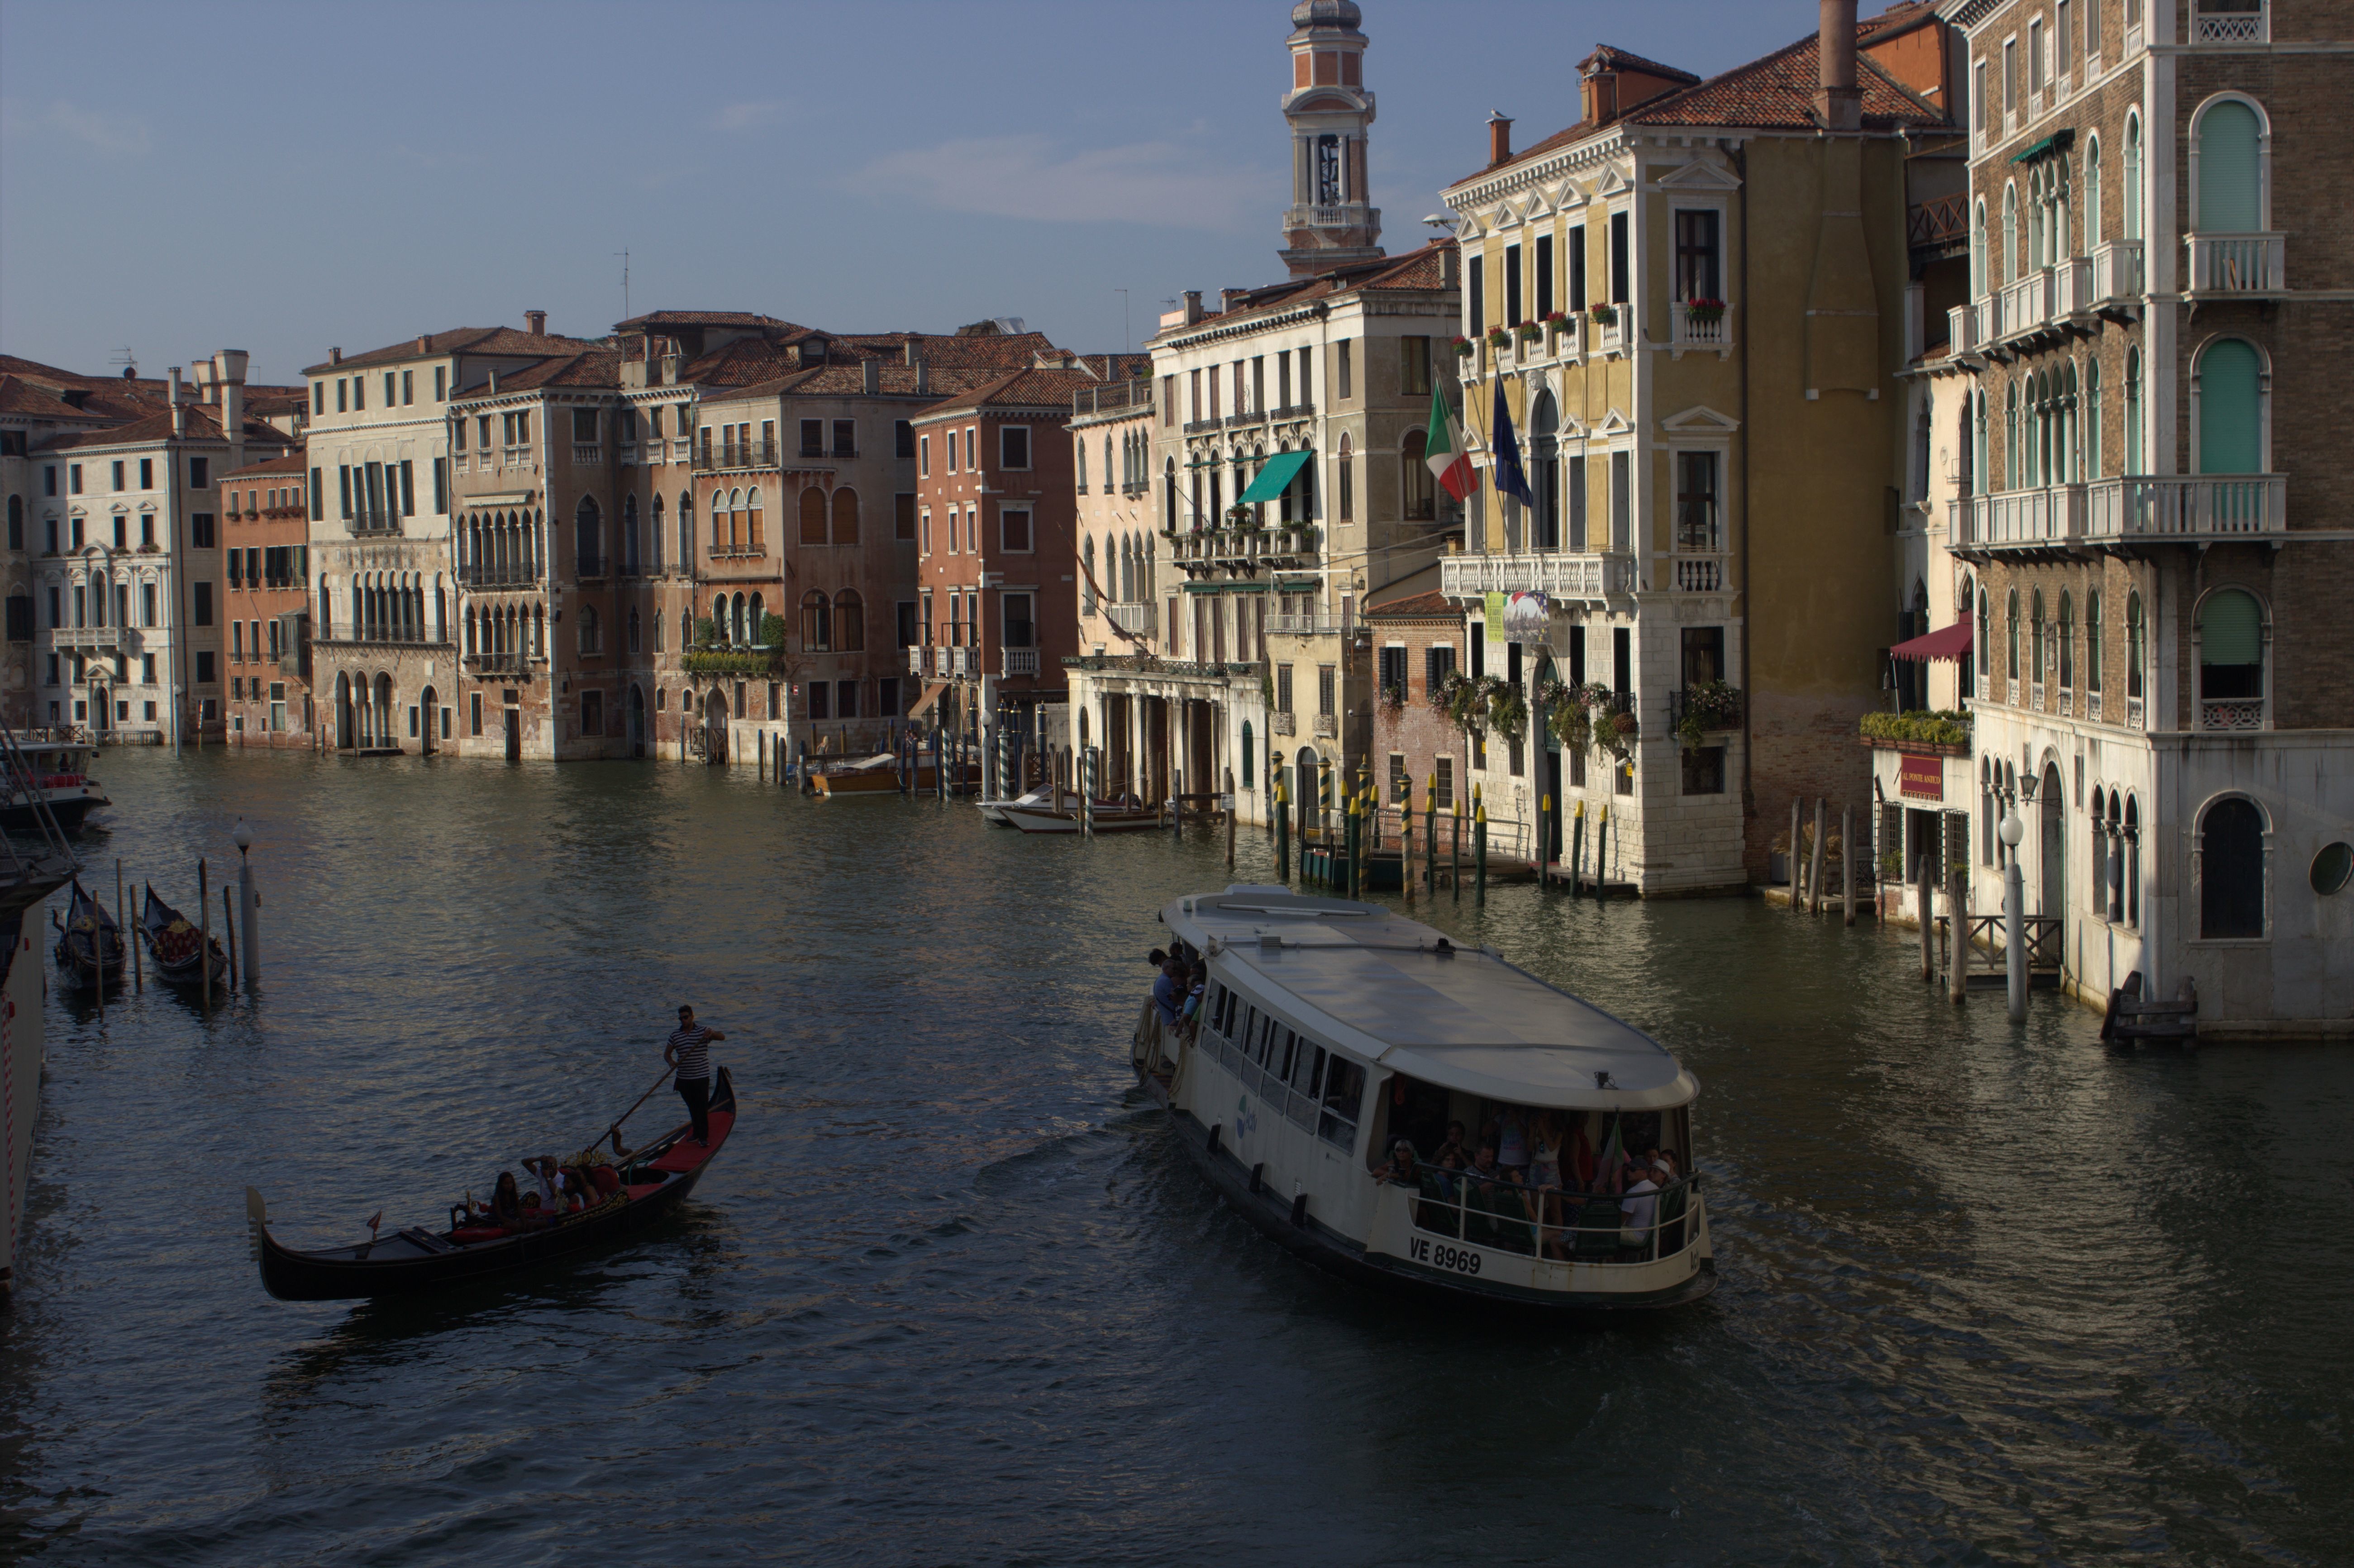
boat, town, river, canal, vehicle, waterway, body of water, channel, gondola, watercraft, landform, geographical feature